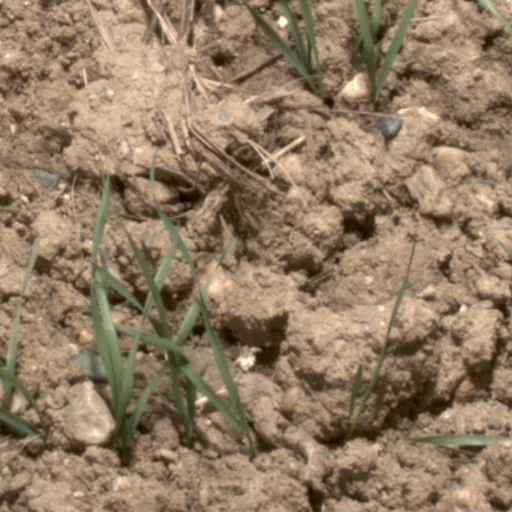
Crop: wheat